Rukshan Perera

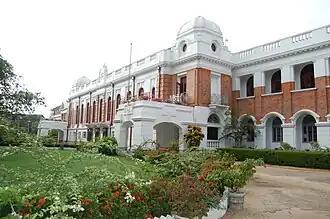
Rukshan Perera attended the Royal College, Colombo.

He was born in Colombo, to a musical family. Rukshan got his first piano lesson at age five from his mother, a well known music teacher/church organist for fifty years in Moratuwa. Rukshan became a self-taught guitarist and formed his first family band at the age of ten and performed over Radio Ceylon. He was educated at the Royal College, Colombo. As a young teenage musician, Rukshan Perera joined a group as a keyboardist whilst still a school boy at Royal College, fronted by Sri Lanka's 'King of Pop' Clarence Wijewardena and his partner Annesley Malewana. The group known as the 'Super Golden Chimes' went on to reach the heights of success in Sri Lanka. The 'Super Golden Chimes' received constant airplay over the airwaves of Radio Ceylon and subsequently the Sri Lanka Broadcasting Corporation making them household names on the island and across South Asia. He has also played with The Esquire Set, Serendib and the 'Golden Chimes' group. Rukshan plays the guitar, harmonica, piano and several other instruments. The Sunday Times newspaper in Sri Lanka noted that 'Rukshan Perera is an accomplished, highly experienced and insanely talented musician.' Rukshan Perera is a well known Jazz artist who has also mastered 'Sinhala acapellas'. The Sunday Island newspaper in Colombo observed that his (music) repertoire ranged from pop, jazz, blues to fusion and a cappella, renditions and being a multi-instrumentalist, he enthralled the audience with his virtuosity, playing guitar, piano, flute and harmonica.' He lived in the United States for almost three decades. Rukshan took a break from music, threw himself into an academic career, acquired a bachelor's degree in Information Systems, added a Masters in Business Administration, and joined the consumer product company Philip Morris as an IT Manager.